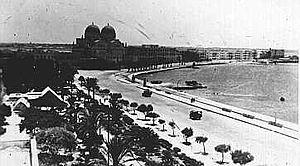
Benghazi est une ville de la Cyrénaïque, en Libye, chef lieu du district homonyme. Sa population est de 631 555 habitants pour une agglomération de 1 180 000 habitants. Il s'agit donc de la deuxième ville de Libye après la capitale Tripoli.